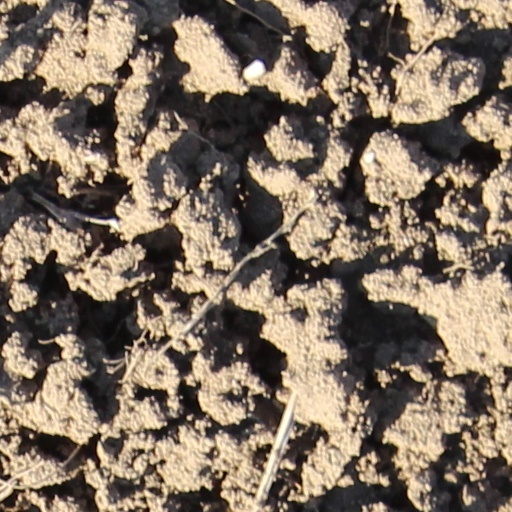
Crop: wheat